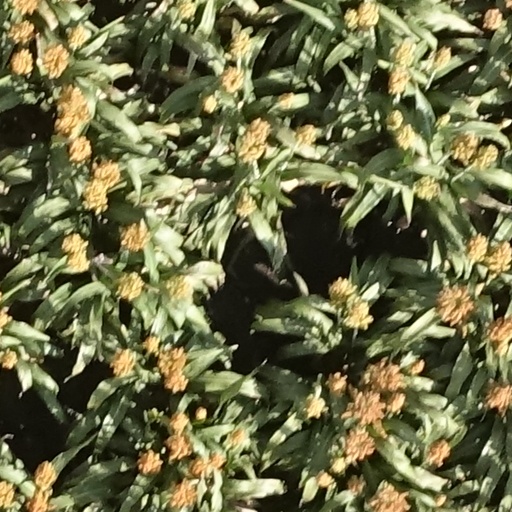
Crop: sorghum